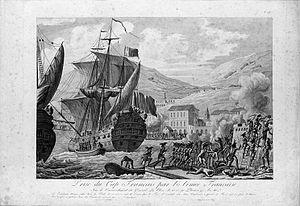
2 février : le général Christophe incendie le Cap-Français. Les forces françaises du général Leclerc entrent dans la ville le 7 février.
L'expédition de Saint-Domingue débutant en décembre 1801 et s'achevant en novembre 1803, est décidée par le Premier Consul Bonaparte qui, sous l'influence des milieux d'affaires et du lobby colonial dont font partie le Deuxième Consul Cambacérès, ex-avocat des planteurs, le conseiller d'État pour les affaires coloniales, Barbé-Marbois ou encore le planteur Malouet, envoie un corps expéditionnaire dans la colonie de Saint-Domingue.
Cette page concerne l'année 1802 du calendrier grégorien.